Question: How many people are there?
Tambaya: Nawa ne adadin mutane a gurin?
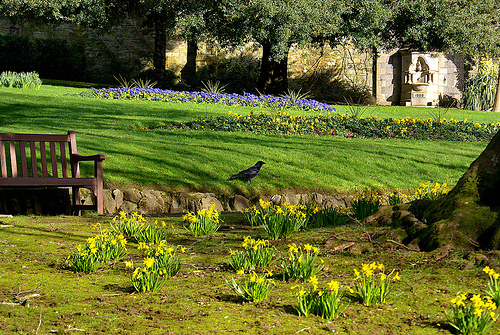
Answer: None.
Amsa: Babu.